Shafer Round Barn

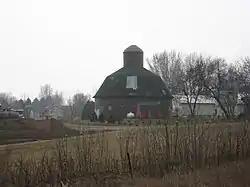

The Shafer Round Barn near Sioux Falls, South Dakota, United States, is a round barn that was built in 1920. It was listed on the National Register of Historic Places in 1995.